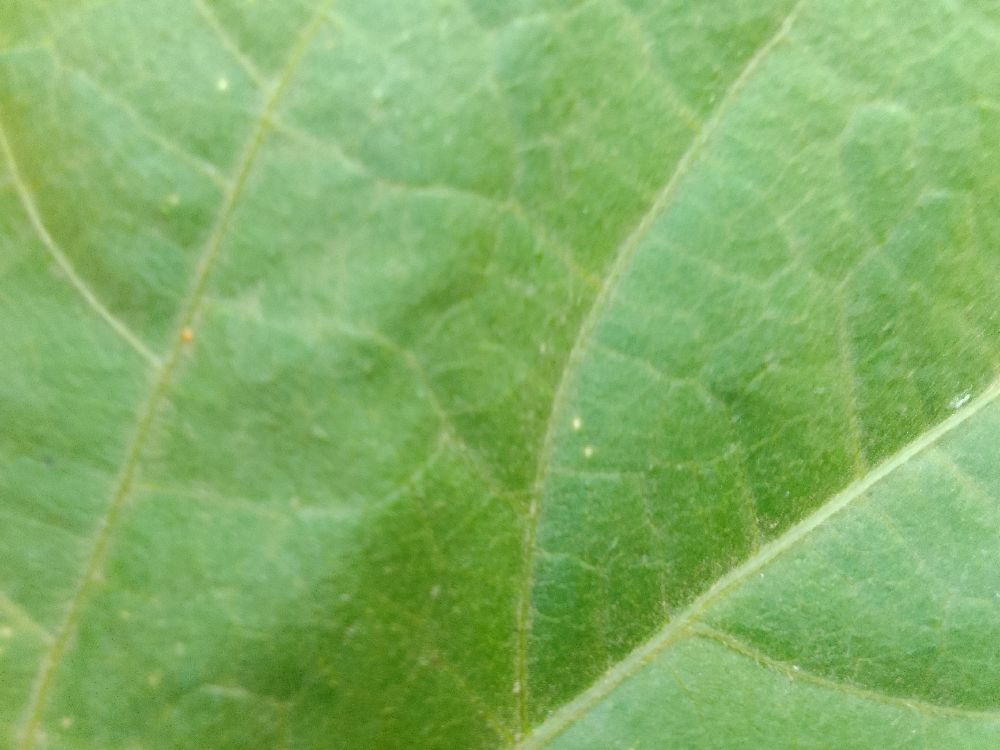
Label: healthy